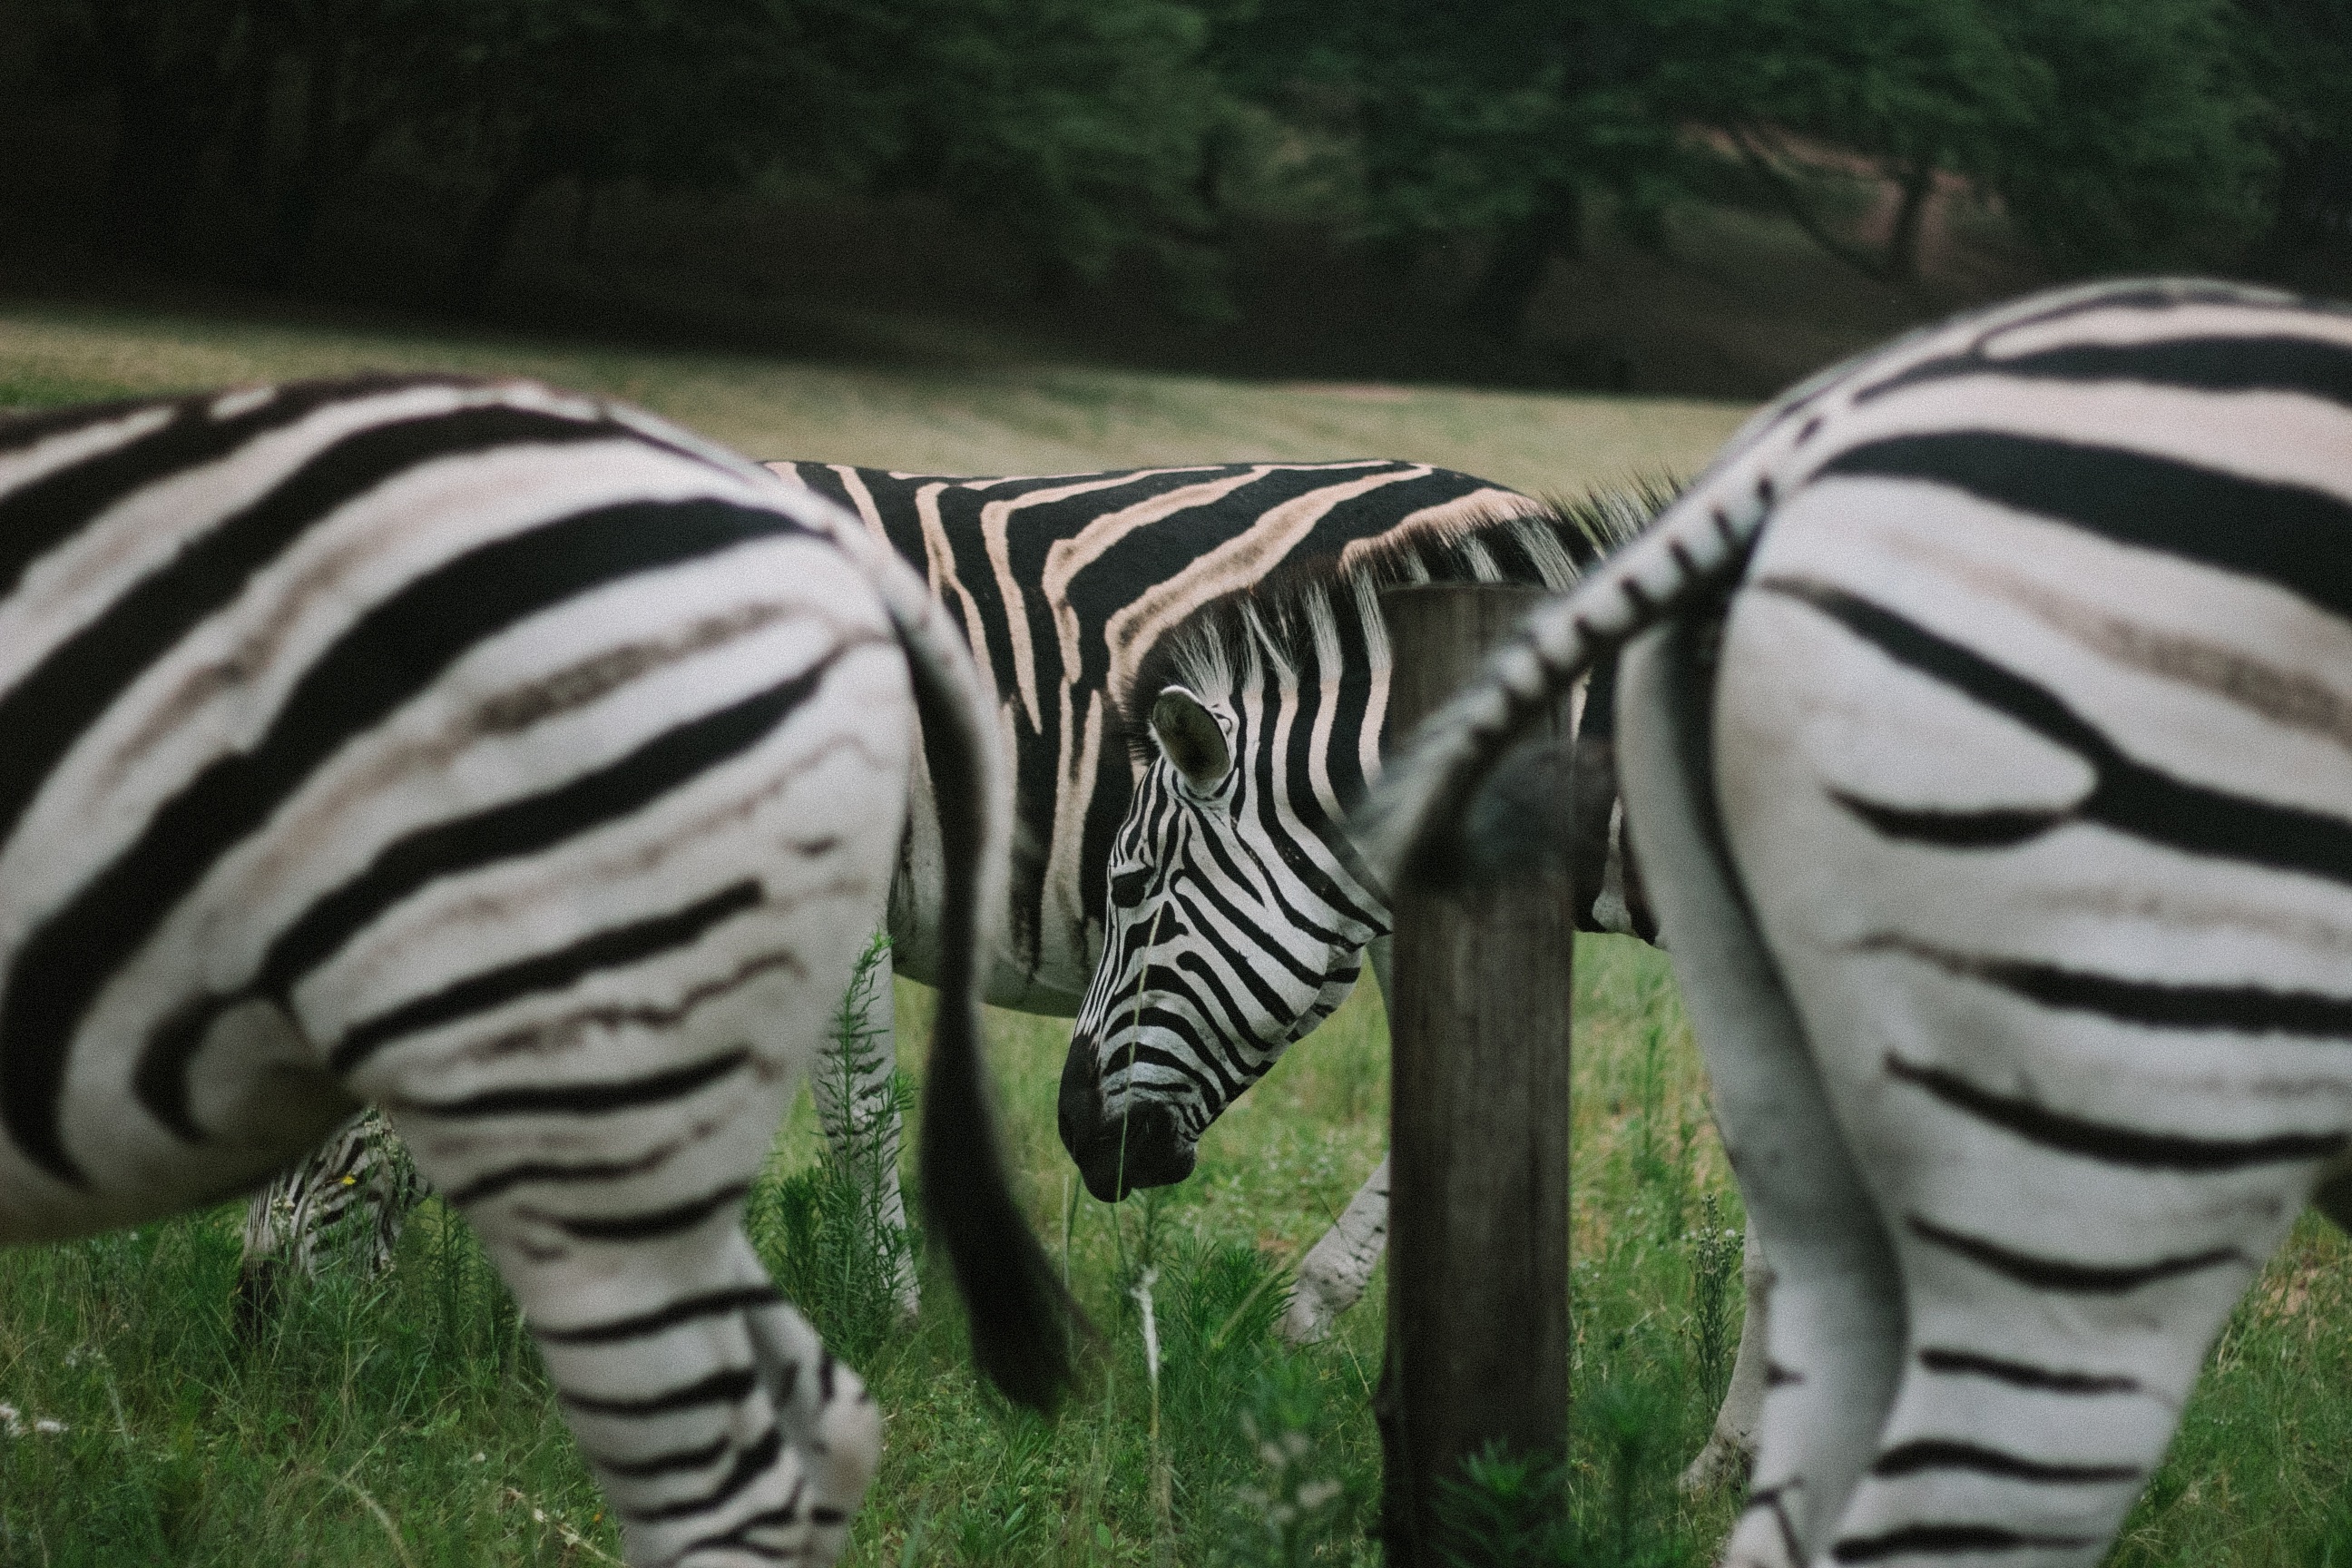
wildlife, zoo, mammal, fauna, zebra, safari, horse like mammal